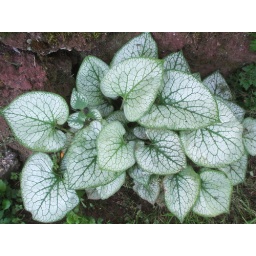
Happy in its new home nestled at the foot of the rock wall